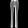
Label: Trouser